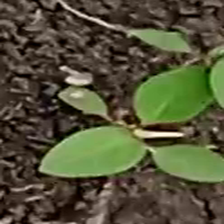
Weed species: Moti_dudhi(Euphorbia_geneculata_L)